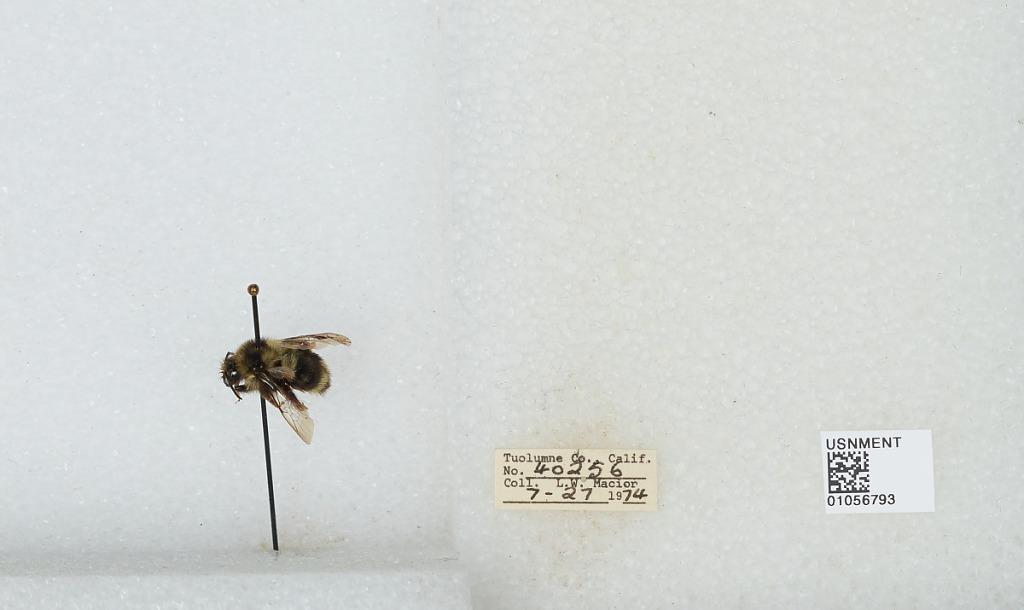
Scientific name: Bombus bifarius nearcticus
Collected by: L. Macior
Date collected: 1974-7-27
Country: United States
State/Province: California
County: Tuolumne
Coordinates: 38.02, -119.93